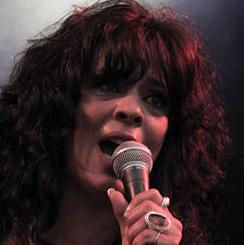
Age: 49